Pakistan Army

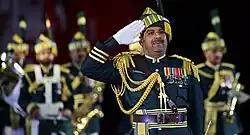
The Pakistan Army Music band's conductor saluting after the performance in Russia

Prior to August 1947, the British Army's recruiting administration had recruited the enlists from the districts of the Jhelum, Rawalpindi, and Campbellpur that dominated the recruitment flows. From 1947 to 1971, the Pakistan Army was predominantly favored to recruit from Punjab and was popular in the country as the "Punjabi Army" because of heavy recruiting interests coming from the rural and poor families of villages in Punjab as well as being the most populous province of Pakistan.